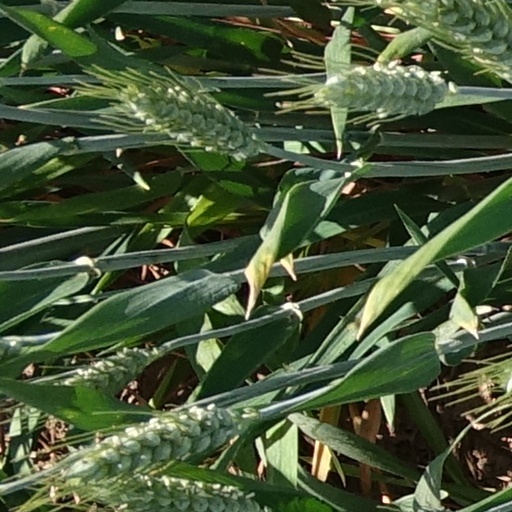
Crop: wheat